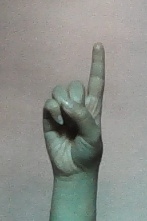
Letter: bb